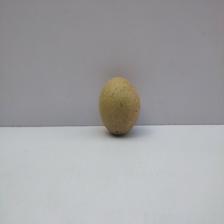
Size: Medium